Liberalism in Hong Kong

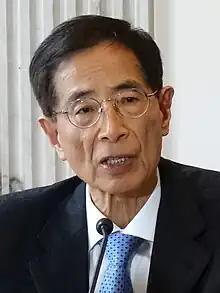
Martin Lee, a prominent figure of the Hong Kong democracy movement

The liberals supported the democratic cause of the Tiananmen protests of 1989 and formed the Hong Kong Alliance in Support of Patriotic Democratic Movements in China (HKASPDMC) to provide material supports to the student protesters in Beijing. Several solidarity demonstrations in May 1989 also attended by up to a million Hong Kong residents. The star-dubbed Concert for Democracy in China also raised more than over HK$12 million for the students in Beijing. The bloody crackdown on the protest on 4 June 1989 shocked the general public in Hong Kong and triggered a crisis of confidence in Hong Kong's future under Chinese rule, leading to the massive emigration waves on eve of the handover of Hong Kong.